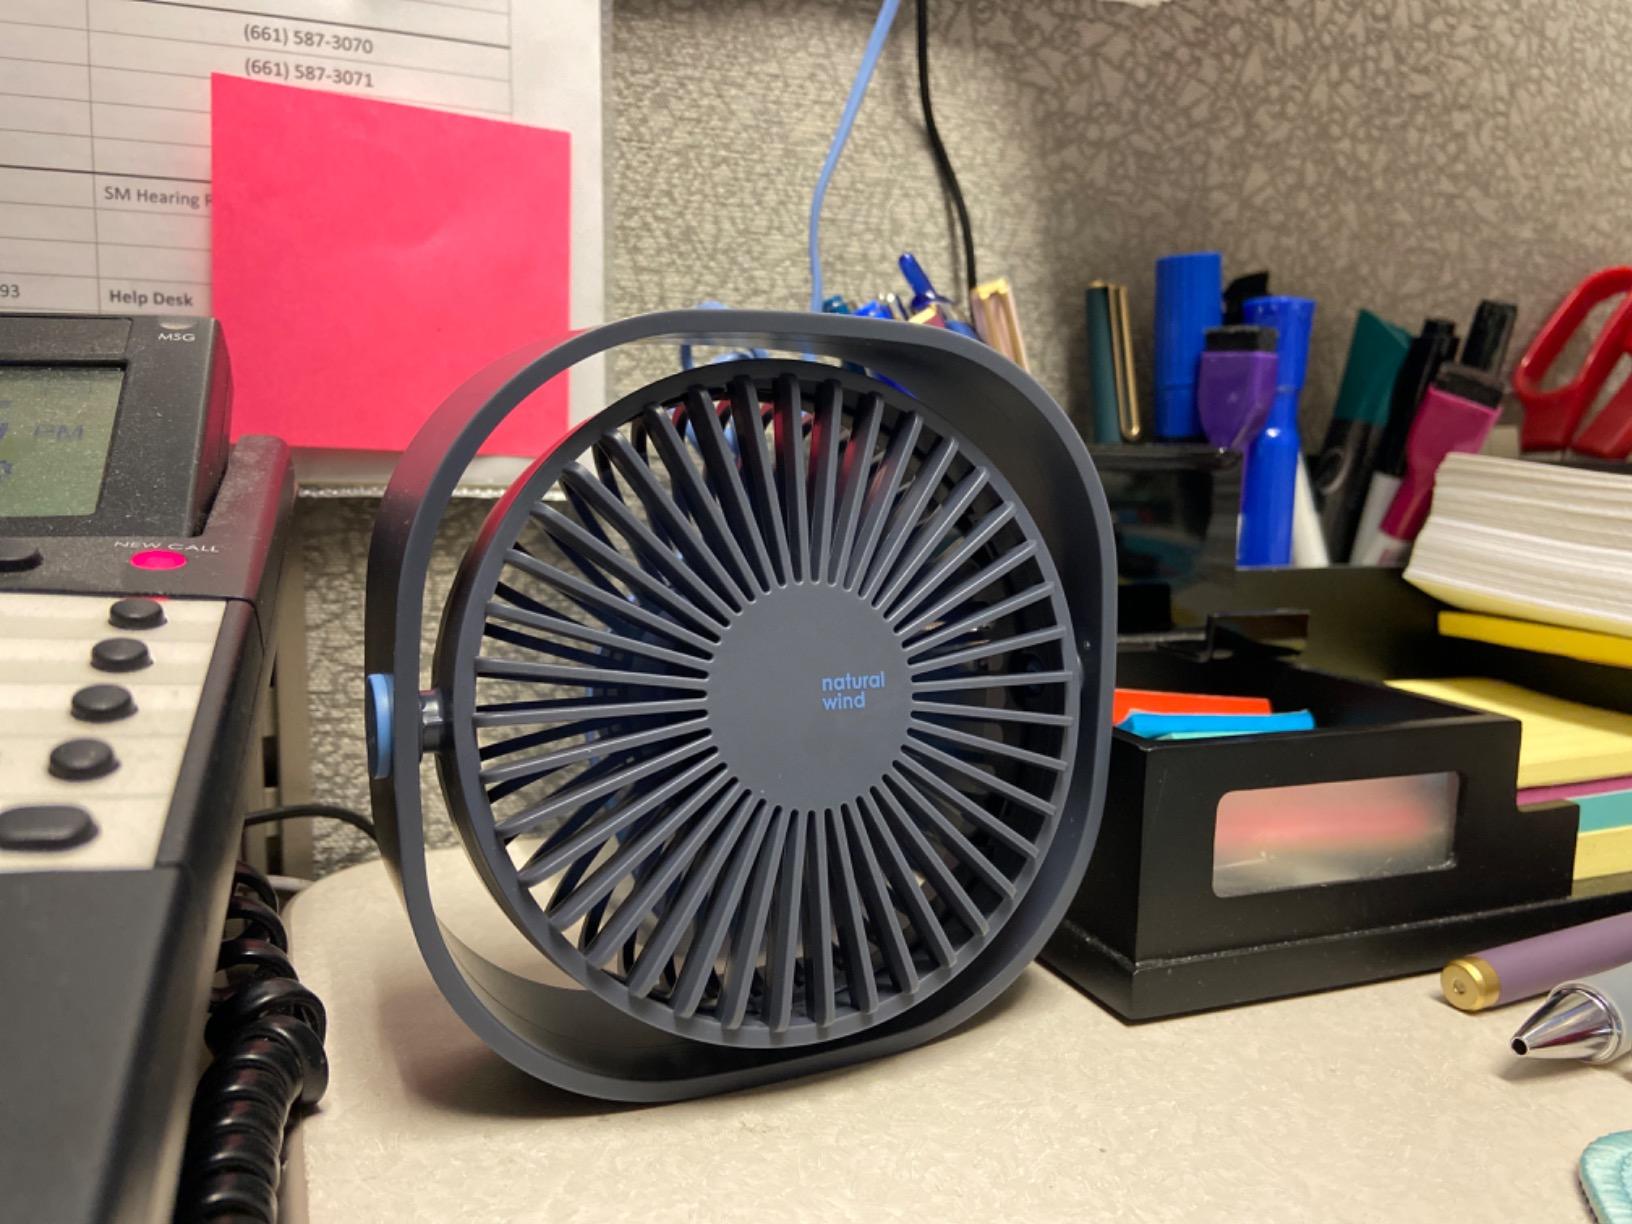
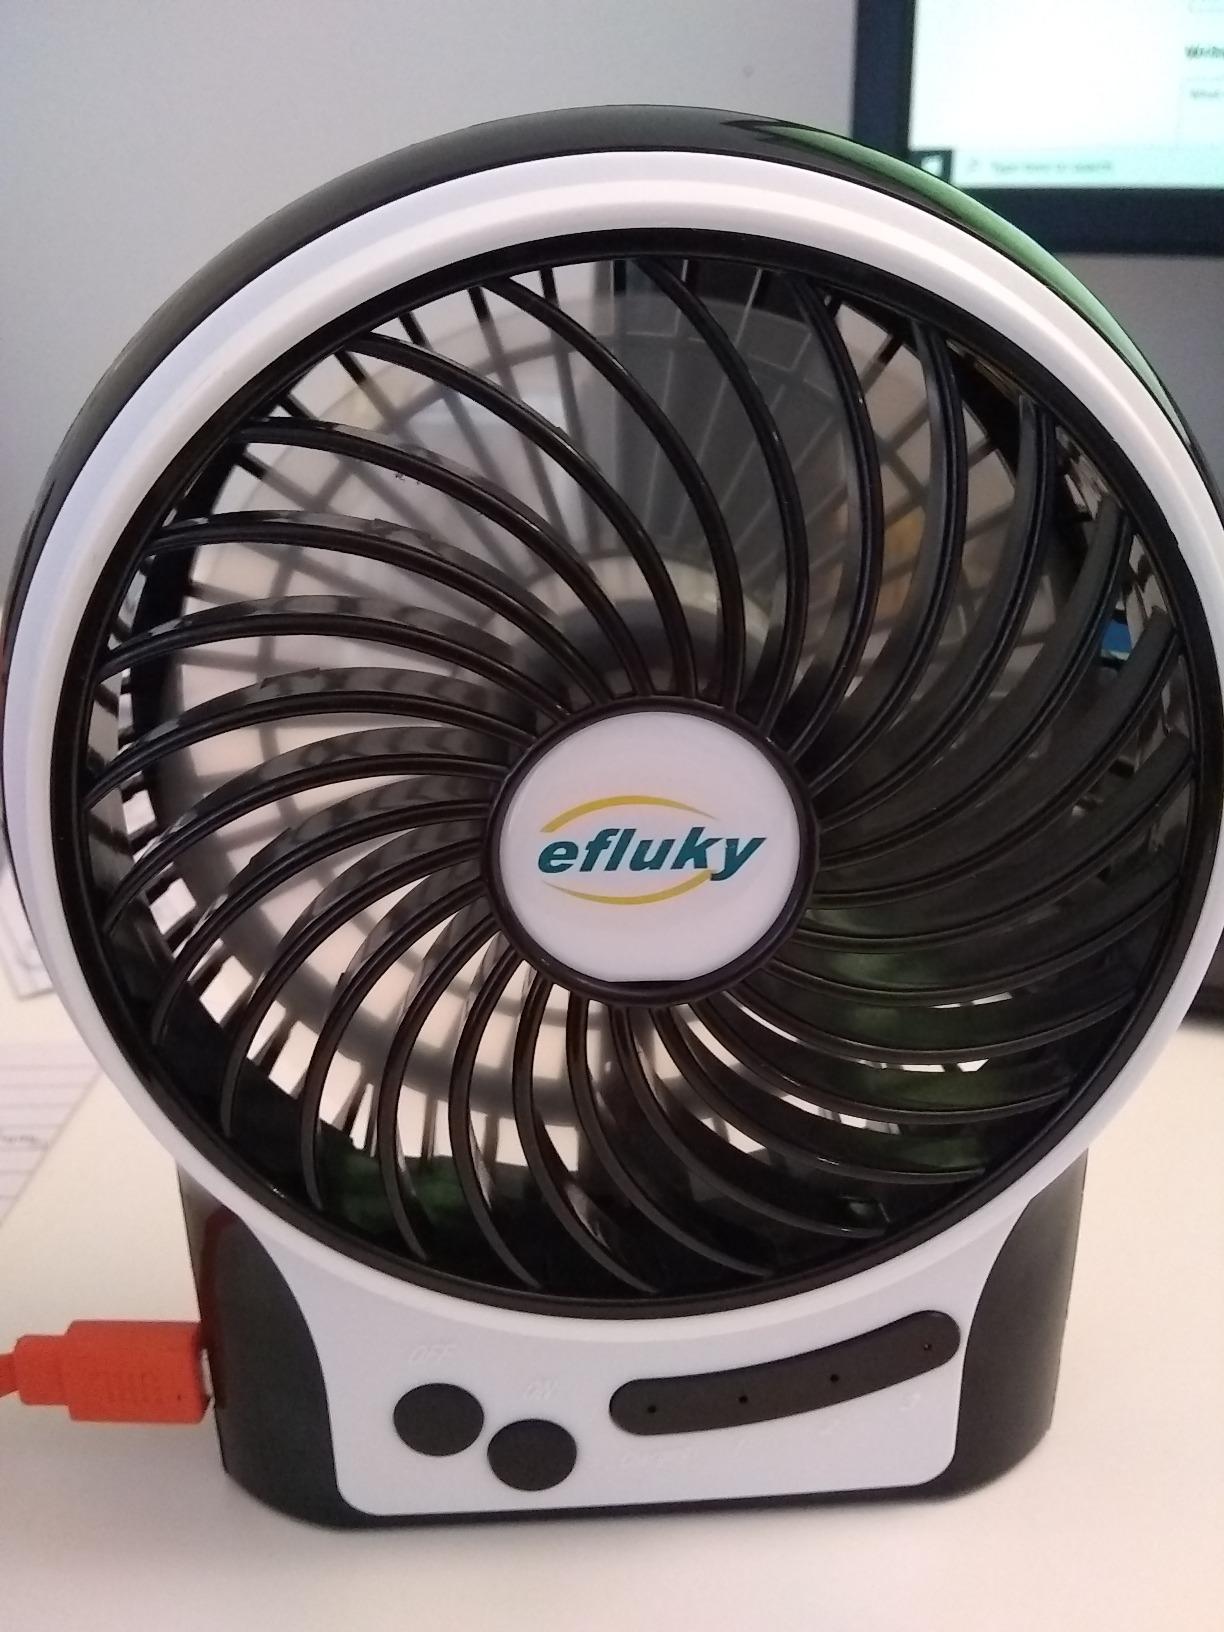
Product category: fan
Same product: no